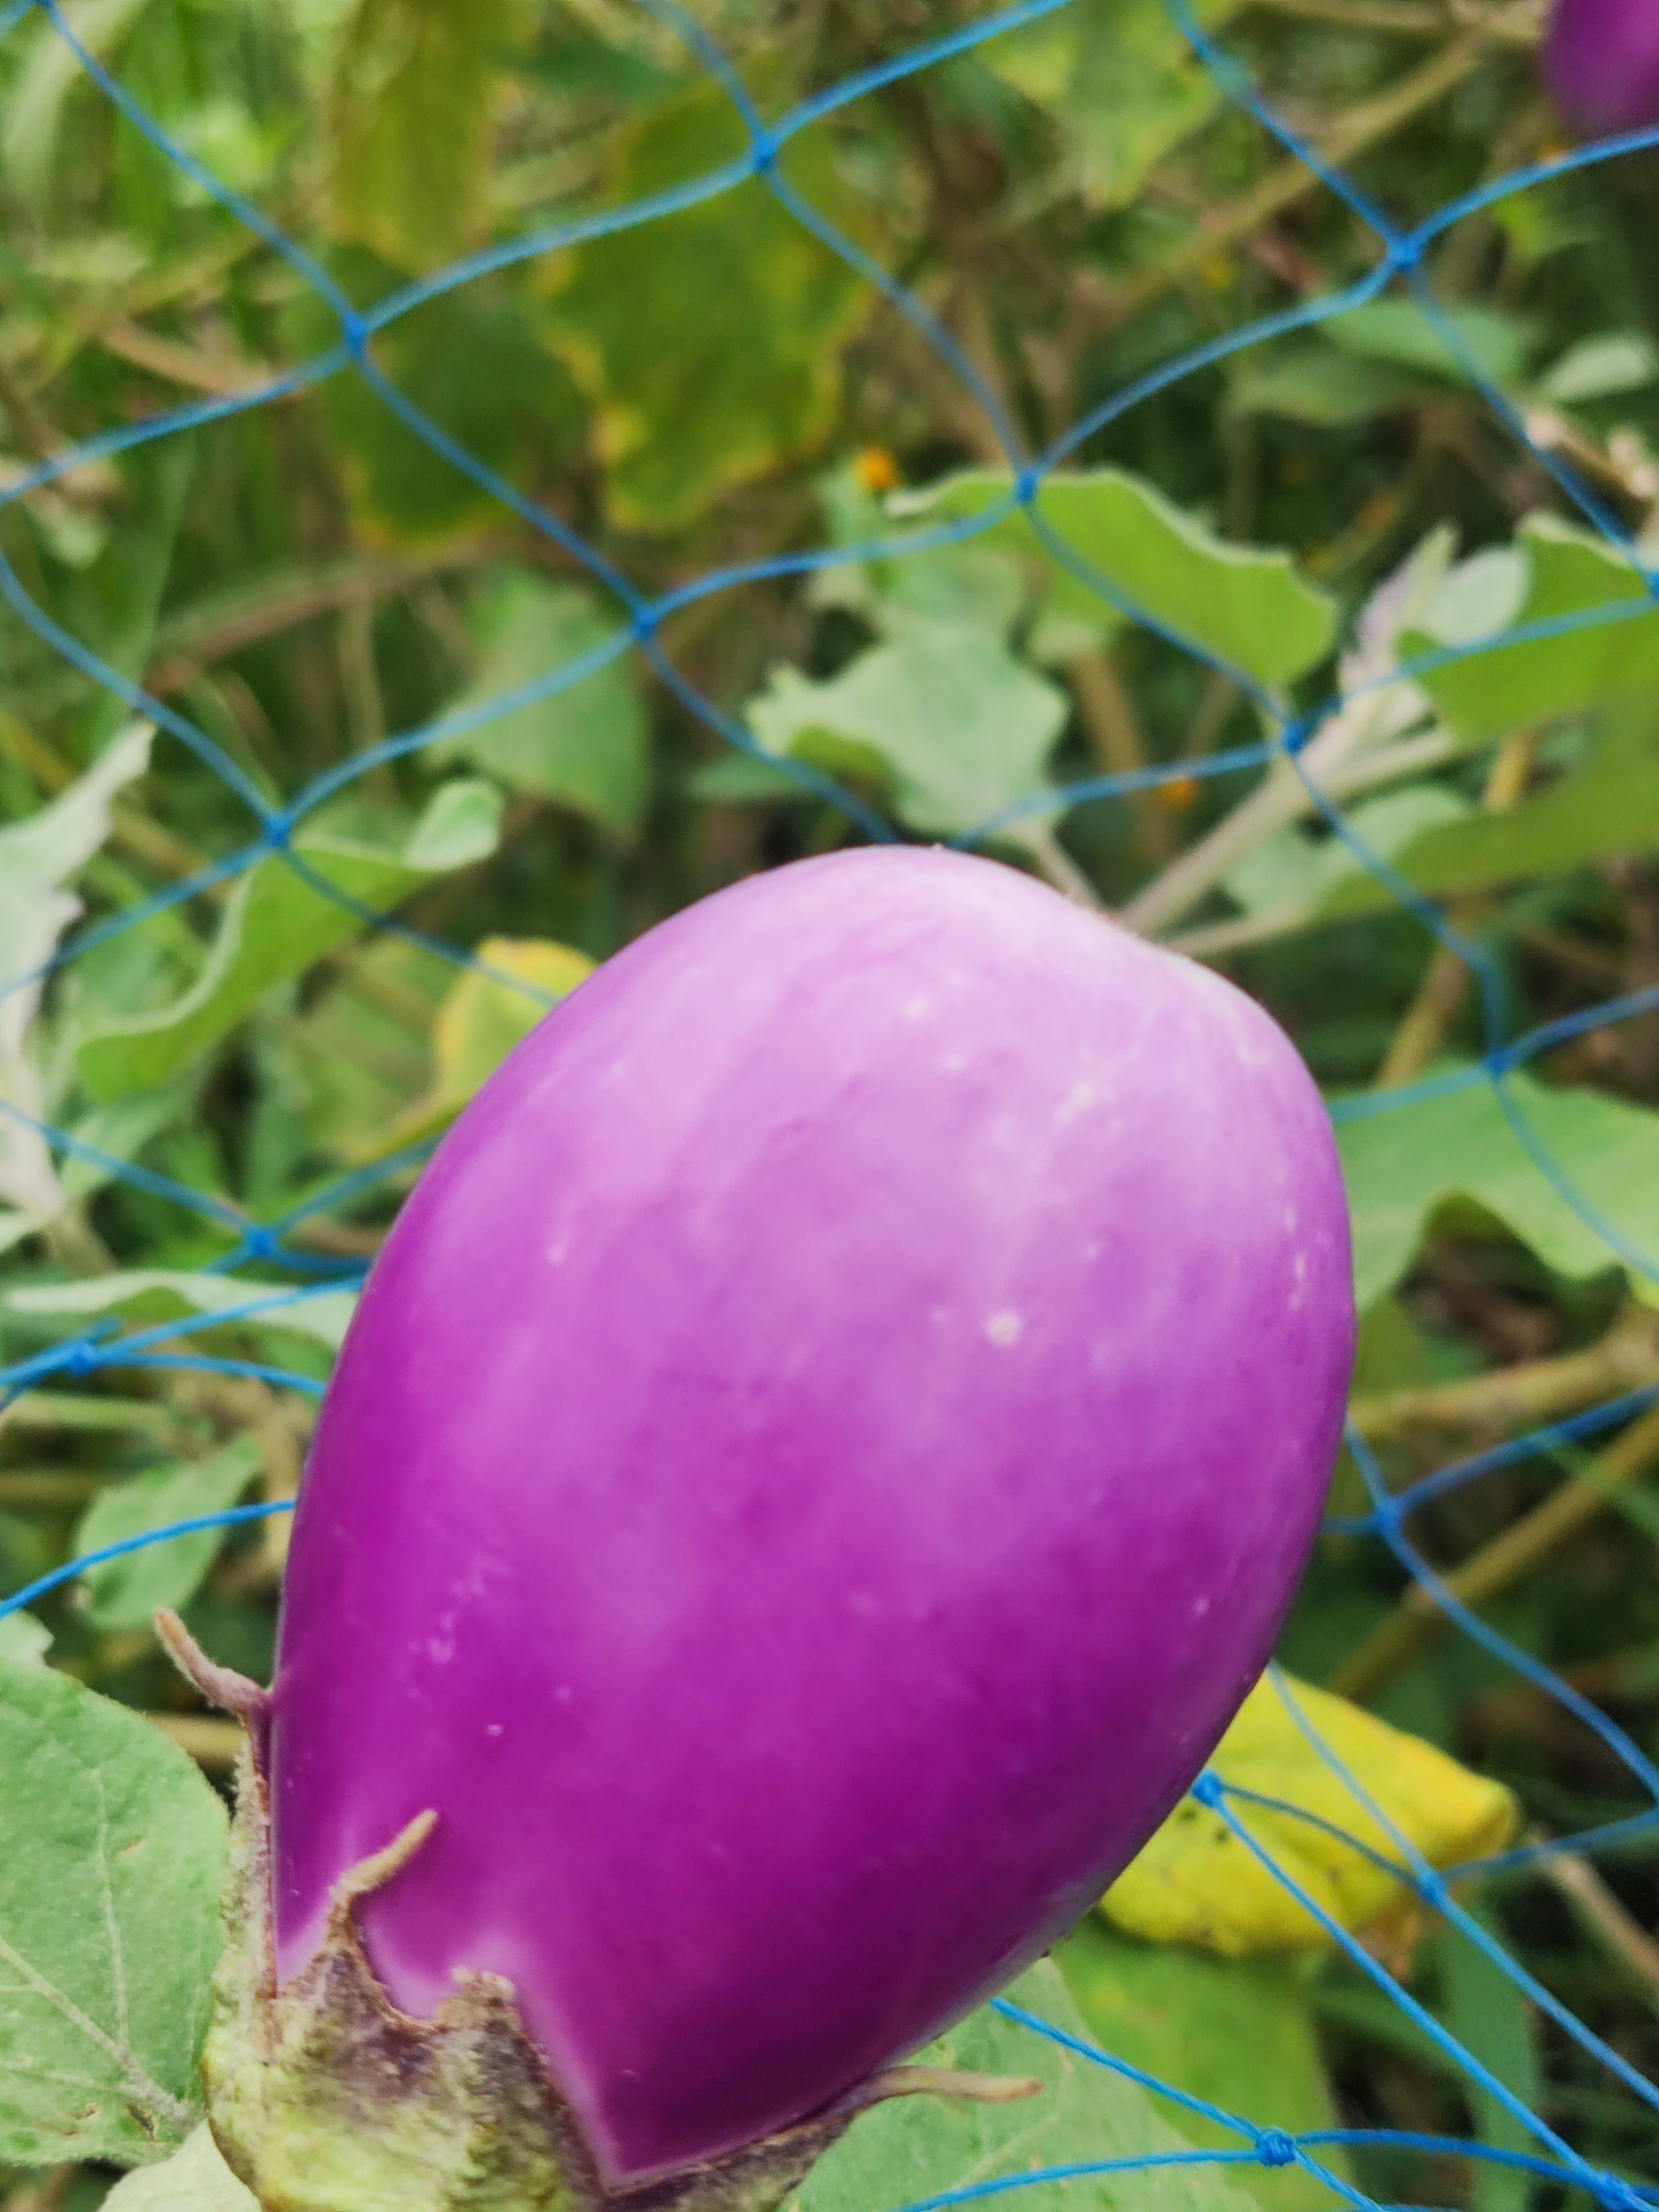
Label: Healty Brinjal